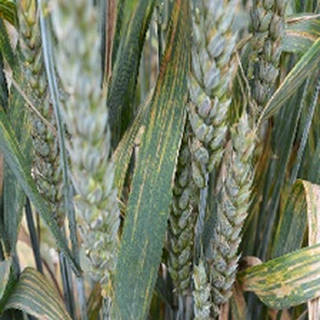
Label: wheat_yellow_rust